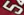
Number: 5